Torture Princess: Fremd Torturchen

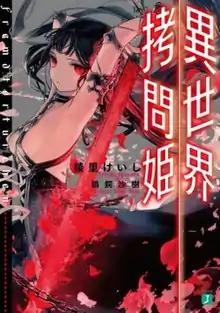
Cover of the first light novel volume featuring Elisabeth

is a Japanese light novel series created by Keishi Ayasato and illustrated by Saki Ukai. Media Factory published the series in Japan from April 2016 to February 2020 under their MF Bunko J label. The story focuses on Kaito, a young man who after being strangled to death by his father is summoned to another world by the Torture Princess, Elisabeth Le Fanu. Working as Elisabeth's butler, Kaito aids Elisabeth in her assignment to destroy fourteen demons that torment the world.